Zakaria ibn Adam Ash'ari Qomi

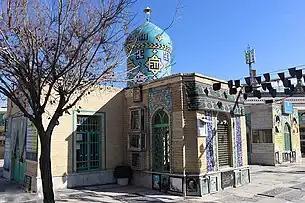
Zakaria ibn Adam Ash'ari Qomi tomb, Sheikhan cemetery, Qom, Iran.

Some have said that the date of Zakaria's death was between 819 and 835 (between 204 and 220 AH) and at the same time with the birth of Muhammad al-Jawad (the ninth Shia Imam). Others say he died away during the life of Muhammad al-Jawad and after his death, the imam wrote about him in a letter: